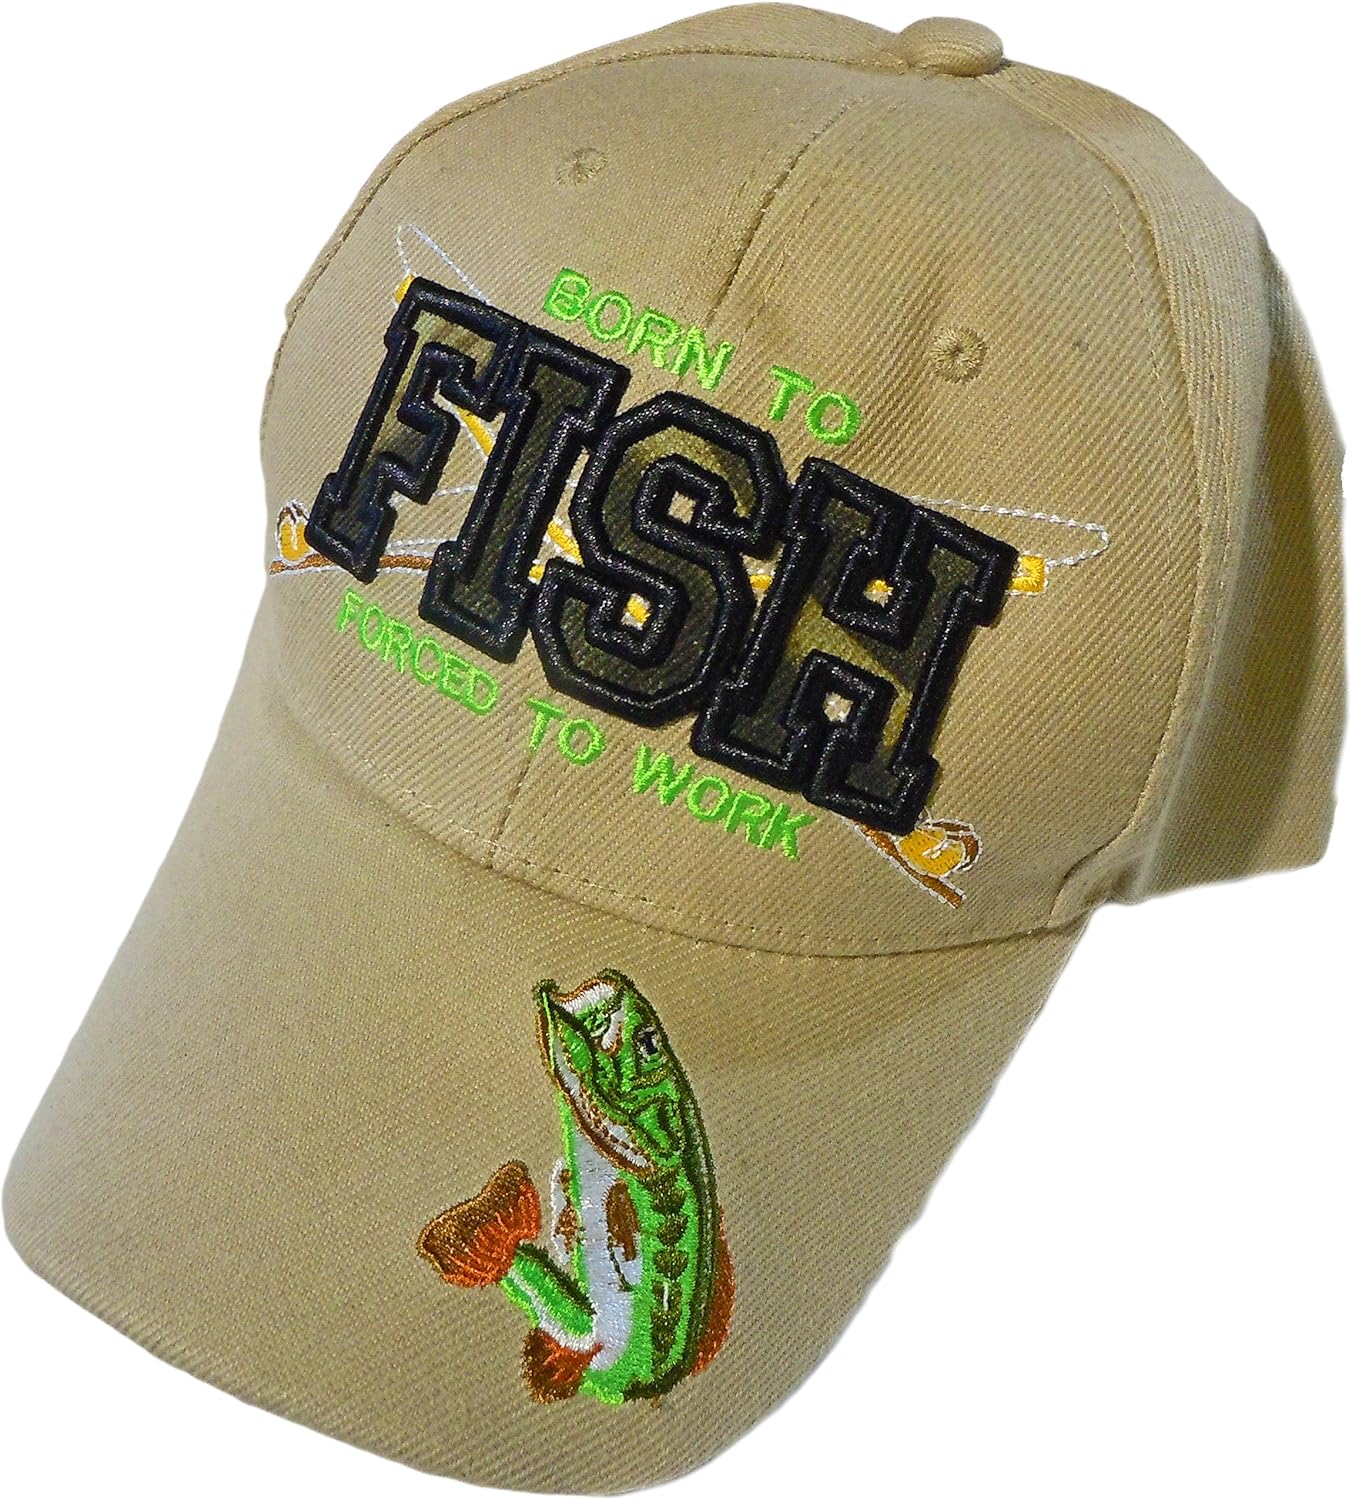
Black Duck Deals Born to Fish Forced to Work Fishing Baseball Hat (One Size)
Category: Sports & Outdoors
"Born to Fish, Forced to Work" Fishing Baseball Hats. 3D embroidery. One Size Fits Most. 100% Acrylic.
Features: 100% Acrylic | Includes 1 Tan "Born To Fish Forced To Work" Fishing Hat | One size fits most with an adjustable strap | Embroidered Cap